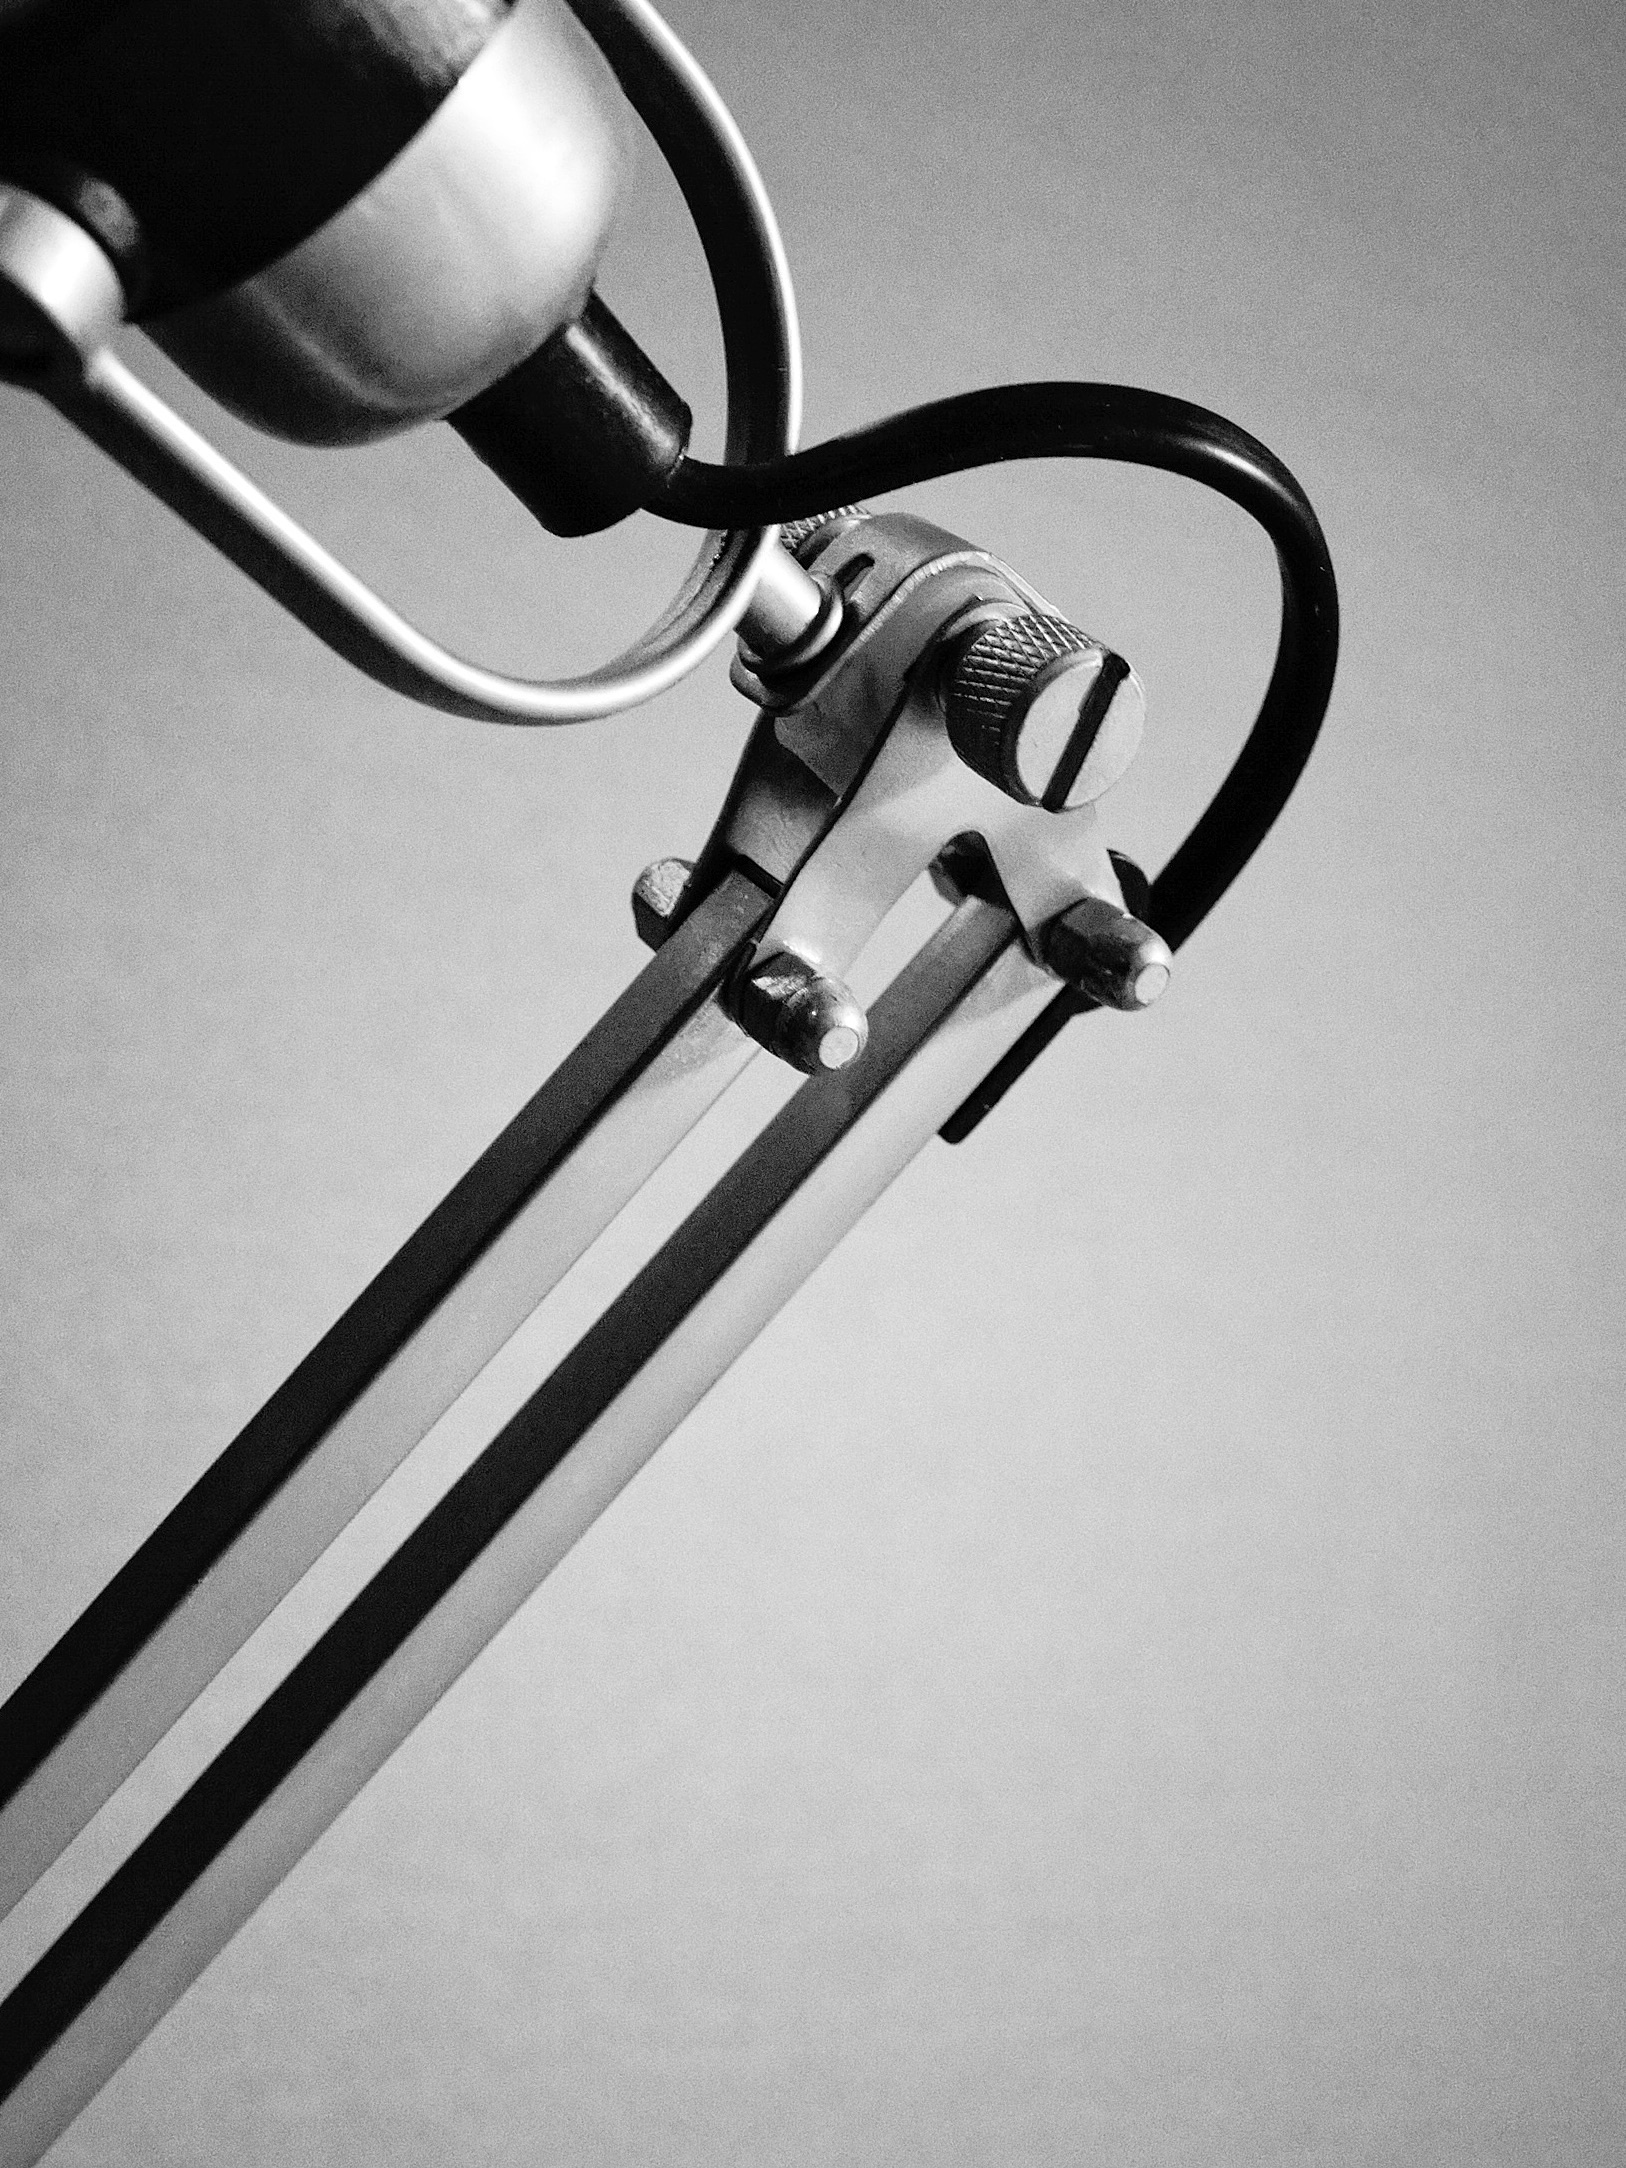
bridle, tap, bicycle frame